2021 Tour de France

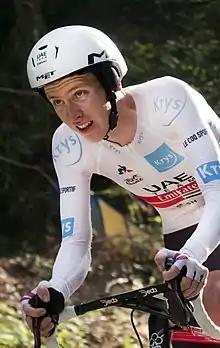
Tadej Pogačar (2020)

In the lead up to the 2021 Tour de France, Tadej Pogačar and Primož Roglič were seen by many pundits as the top pre-race favourites for the general classification. Their closest rivals were considered to be the trio of Geraint Thomas, Richard Carapaz and Richie Porte from .